Joseph-Ermend Bonnal

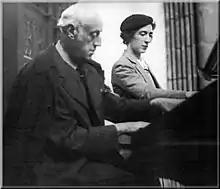
Bonnal at the organ of St-Andre in Bayonne (1933)

Joseph-Ermend Bonnal (1 July 1880 – 14 August 1944); also "Ermend-Bonnal", alias "Guy Marylis") was a French composer and organist.